Maria Theresa of Austria-Este, Queen of Sardinia

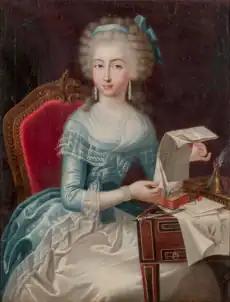
Portrait of Maria Theresa in the 18th century, at the time of her marriage (by an unknown artist). This portrait is a part of the Castello Cavour di Santena collection

Maria Theresa was married by proxy on 29 June 1788 in Milan. Finally, on 25 April 1789, she married the 29-year-old Victor Emmanuel, Duke of Aosta, in person in Novara. She was 15 years old. Their relationship was described as a happy and harmonious one, and Victor Emmanuel spent ample time with their children. They had seven children, four of whom survived into adulthood.